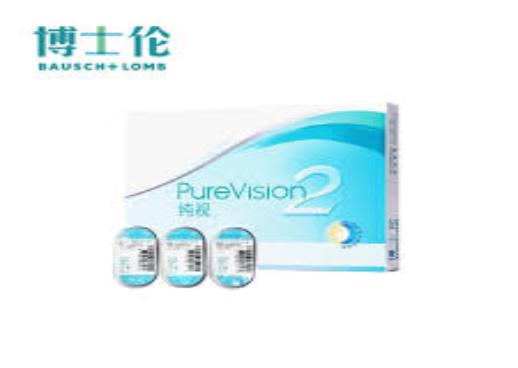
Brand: bauschlomb-2
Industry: Medical